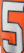
Number: 5